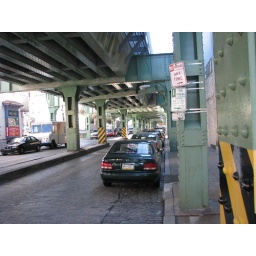
A street in Manayunk with the train tracks above.